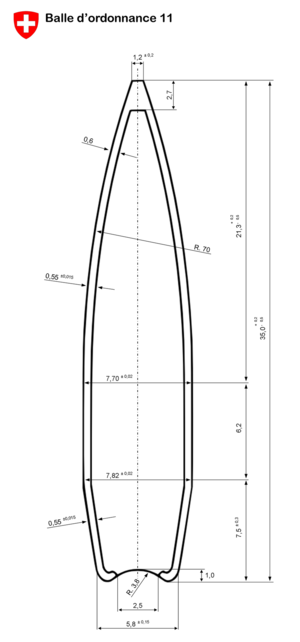
GP 11, balle d'ordonnance 11
La munition Gewehrpatronen Ordonnanz 1911 ou Cartouche 11 pour fusil est une cartouche militaire développée uniquement pour l'armée suisse, on ne trouve ce type de calibre qu'en Suisse. Déclarée d'ordonnance en 1911 et introduite dès 1912 avec le fusil suisse d'infanterie 1911 elle sera remplacée par la GP90 avec l'introduction du fusil d'assaut 90. La production militaire de la GP11 cessera en 1994 avec le lot nᵒ 349-94, elle reste toutefois produite par plusieurs fabricants au niveau civil. Les cartouches et leurs composants furent produits dans les fabriques de munitions de Thoune, d'Altdorf et de Dornach. La fabrique fédérale de munitions fut construite à Thoune en 1861 et agrandie en 1867 sous la dénomination « Eidgenossisches Feuerwerker-Laboratorium » et transformé en 1874 en « Eidgenössische Munitions-Fabrik ». La fabrique d'Altdorf ne sera construite qu'en 1938.